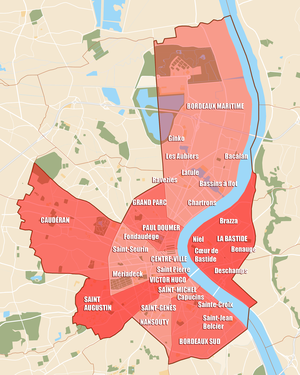
Plan des quartiers de la ville de Bordeaux.